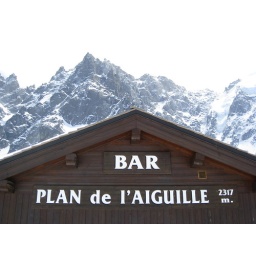
A bar 8,500 feet in the sky (Mon Blanc)